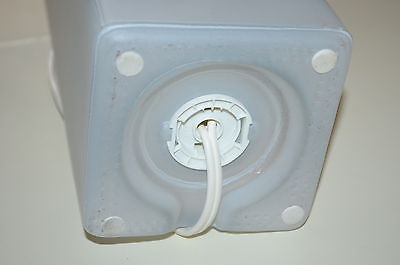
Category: lamp